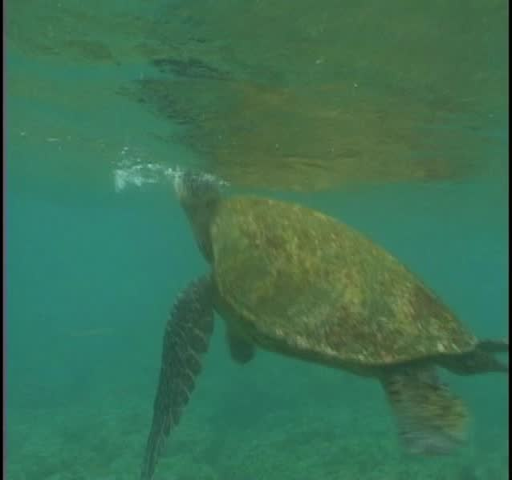
underwater footage of green sea turtle taking a breath of air then searching for food on the reef below .